The Hit (South Korean TV series)

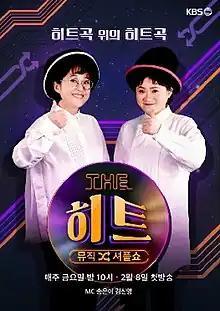
Promotional poster

The Hit is a South Korean music program starring Song Eun-i and Kim Shin-Young as the MCs. The show aired on KBS2 from February 8 to April 19, 2019. It is distributed and syndicated by KBS every Friday at 20:00 (KST). The program also aired on KBS World with English subtitles.